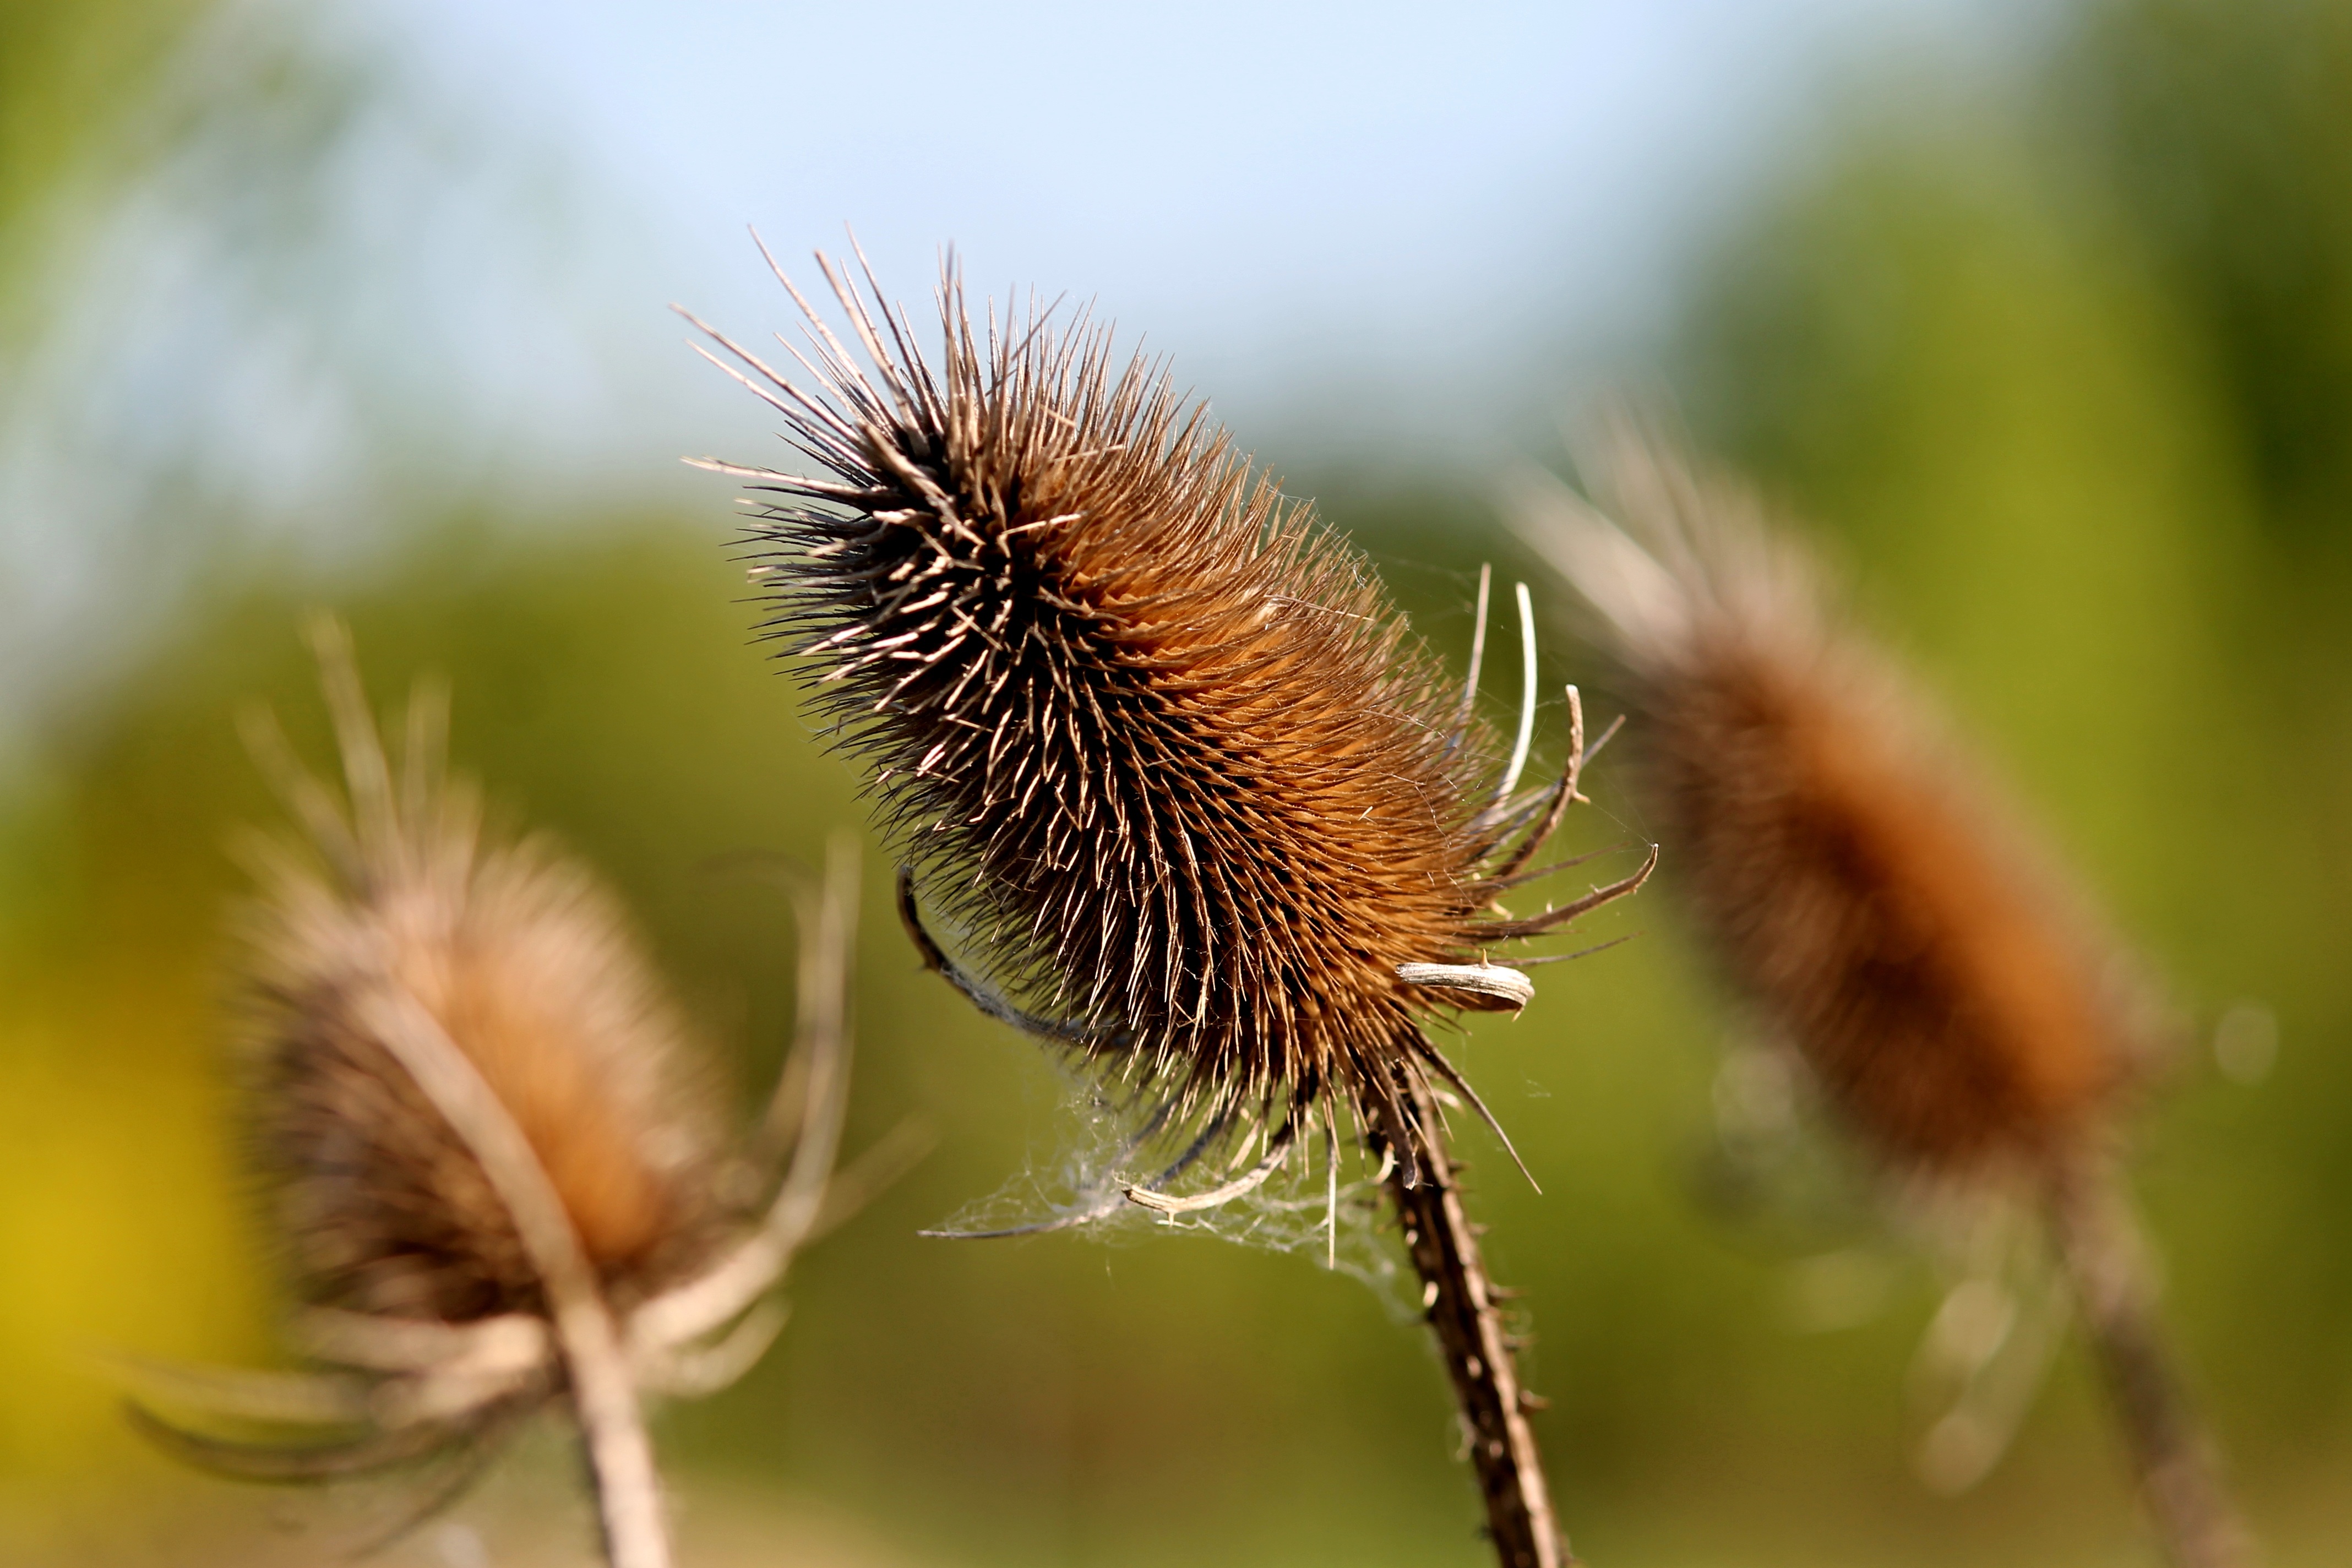
nature, grass, prickly, plant, photography, meadow, prairie, flower, spring, insect, botany, close, flora, fauna, invertebrate, caterpillar, wildflower, close up, thistle, larva, macro photography, flowering plant, grassland plants, daisy family, dipsacaceae, grass family, plant stem, land plant, thorns spines and prickles, moths and butterflies, millefiori, geissblattgewaechs, karden, wild cards, dispacus